Wakefield Kirkgate railway station

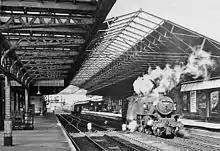
View westward, towards Mirfield in 1966

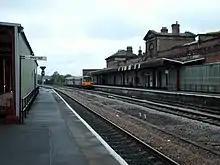
Pacer DMU at Wakefield Kirkgate platform one. May 2006

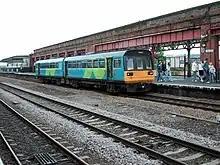
142066 at Wakefield Kirkgate platform two. May 2006

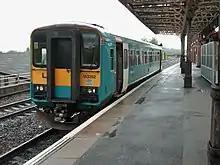
153352 DMU at Wakefield Kirkgate platform three. May 2006

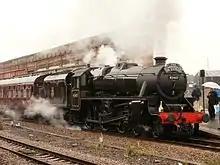
45407 The Lancashire Fusilier at Wakefield Kirkgate Station in August 2010

Most services through this station are operated by Northern, but others are operated by TransPennine Express and Grand Central.